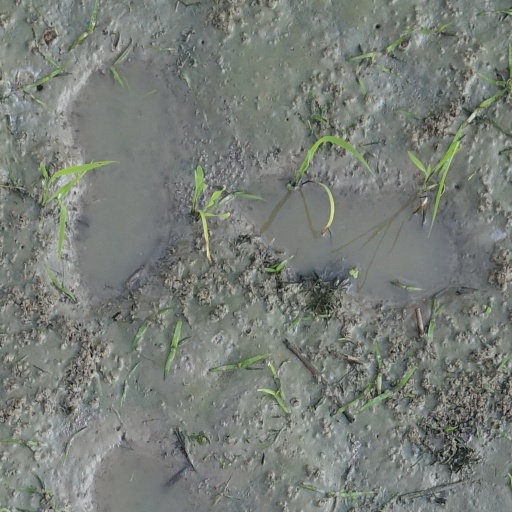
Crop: rice